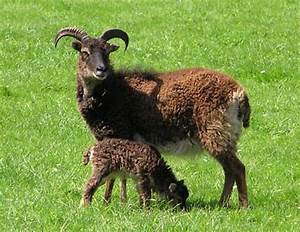
Label: pecora